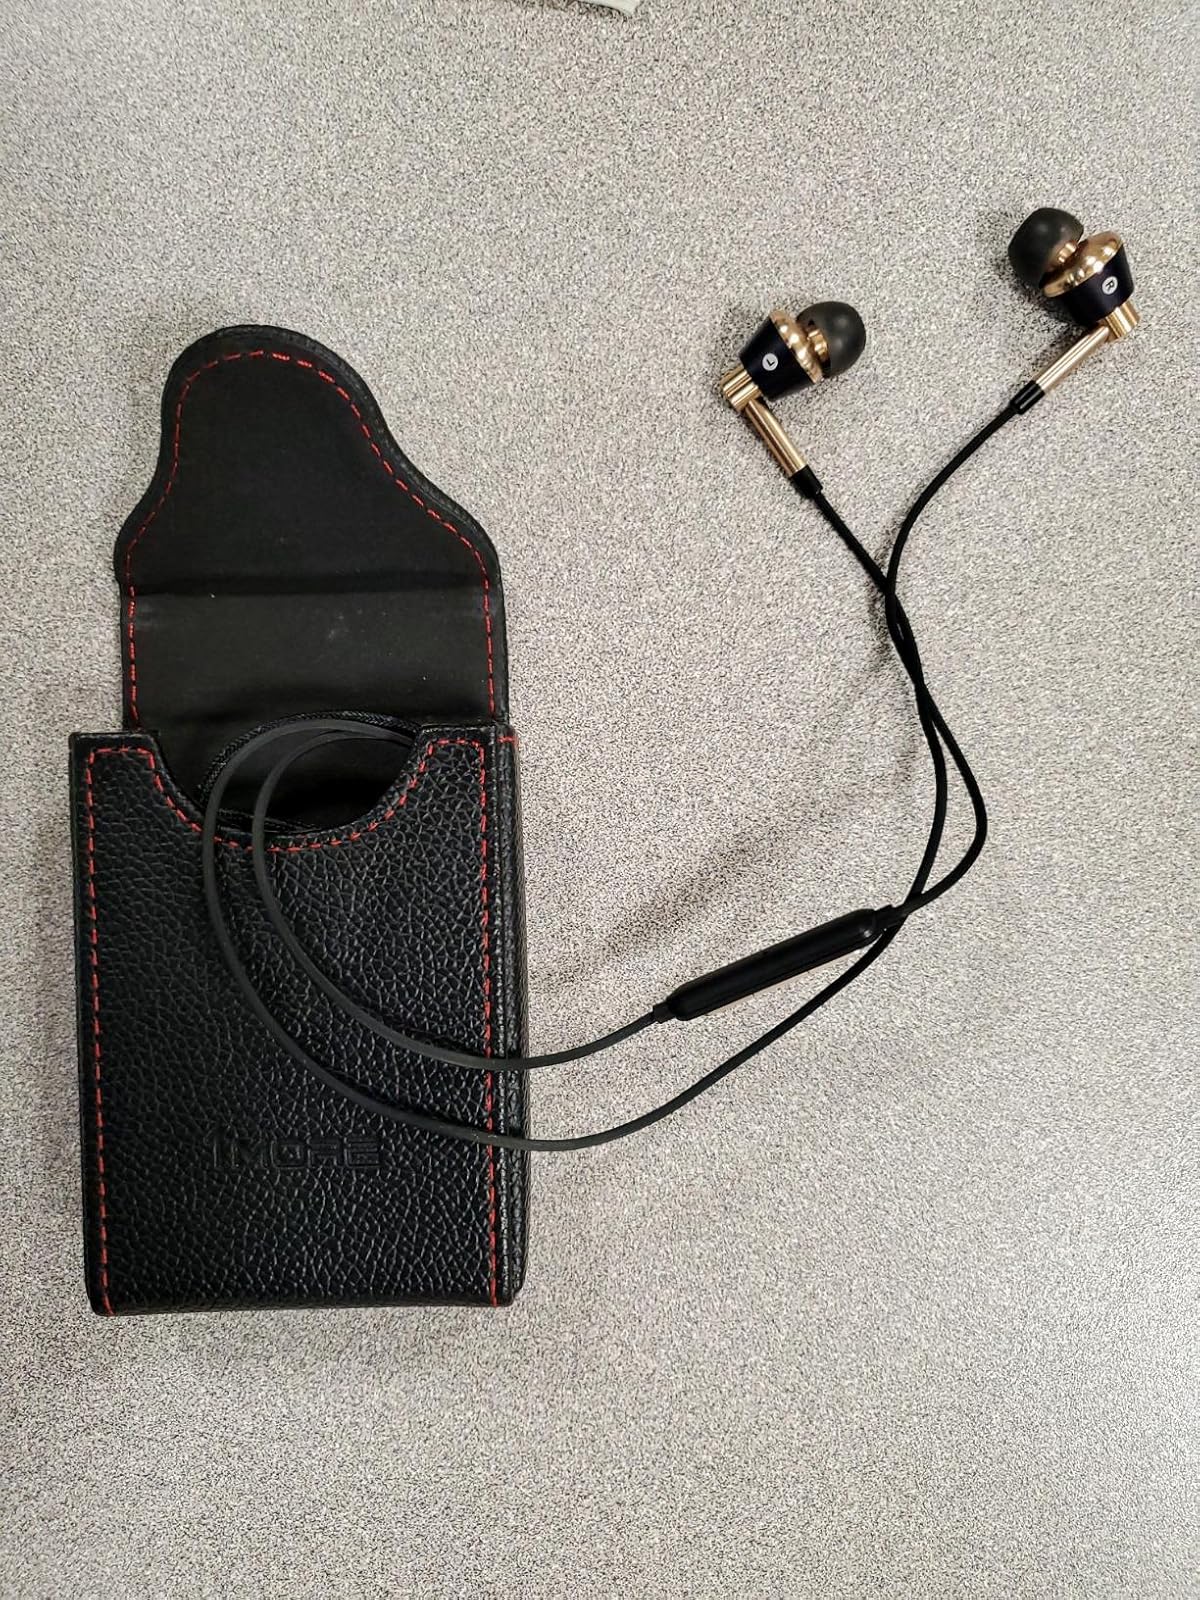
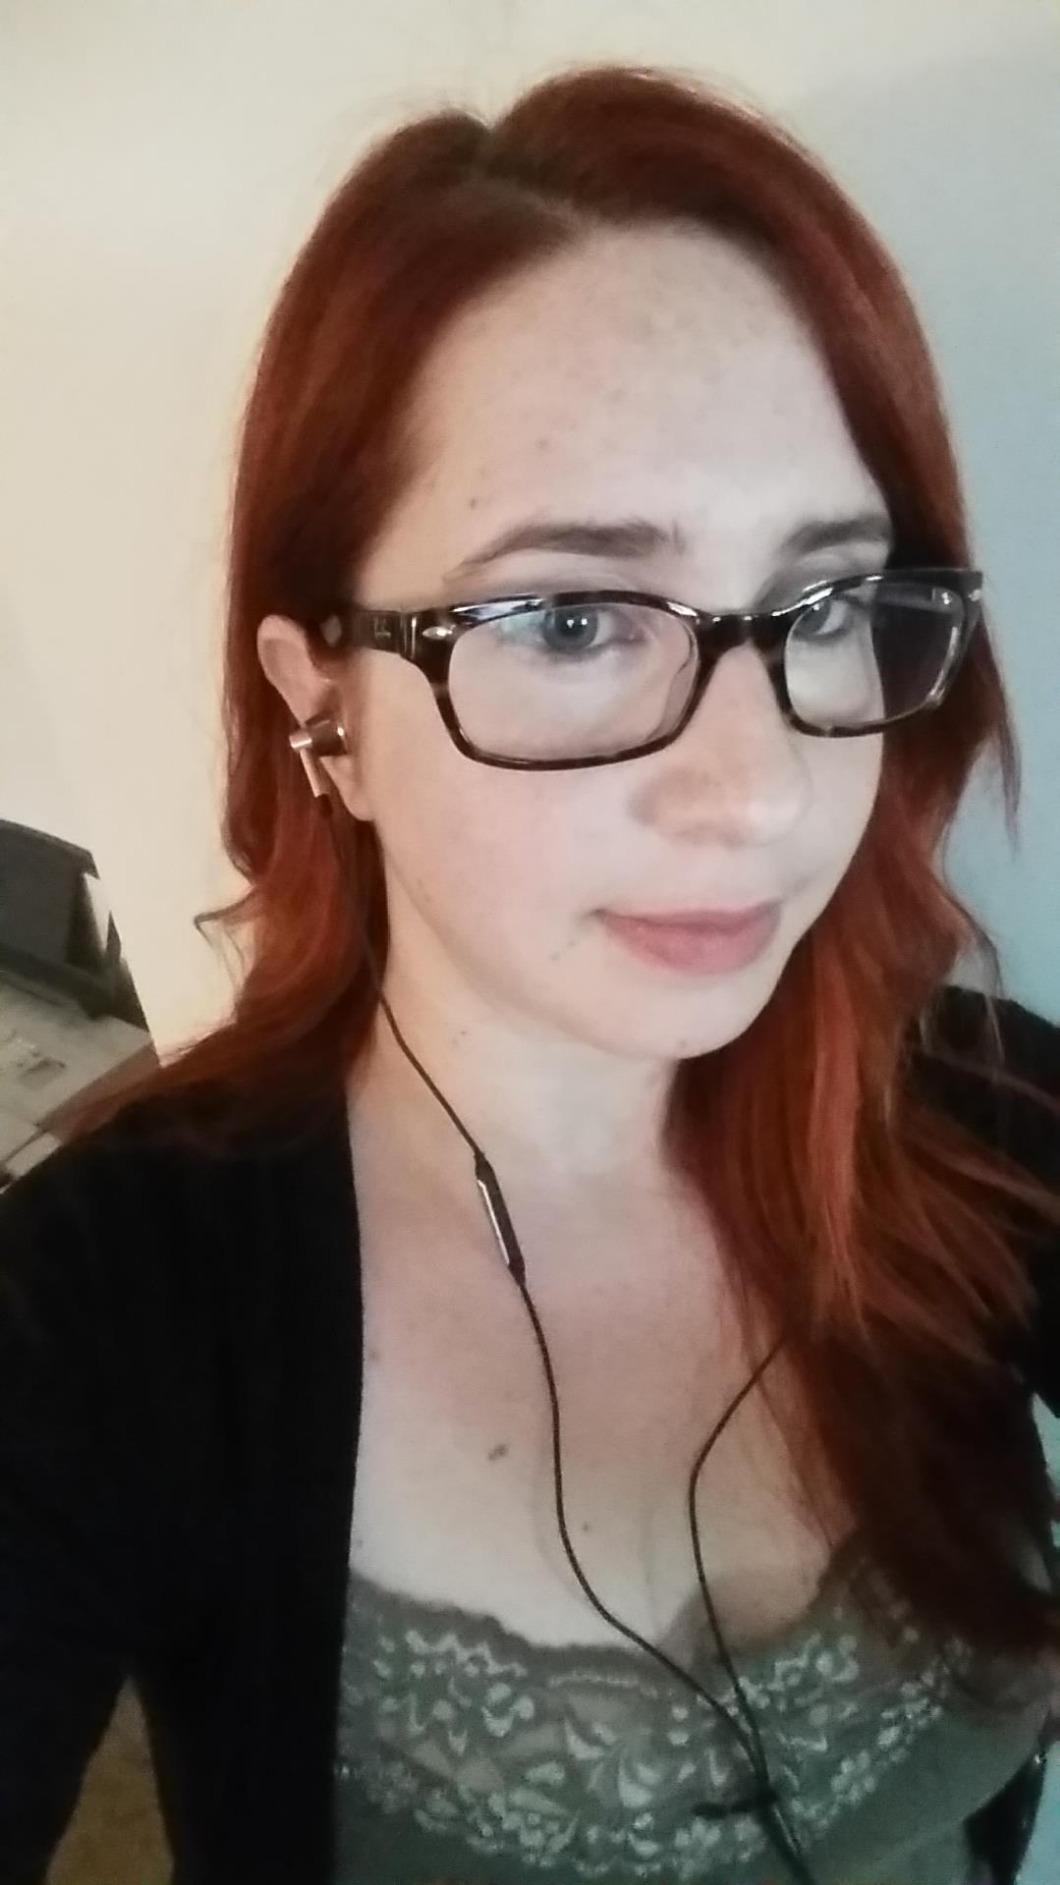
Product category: headphones
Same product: yes